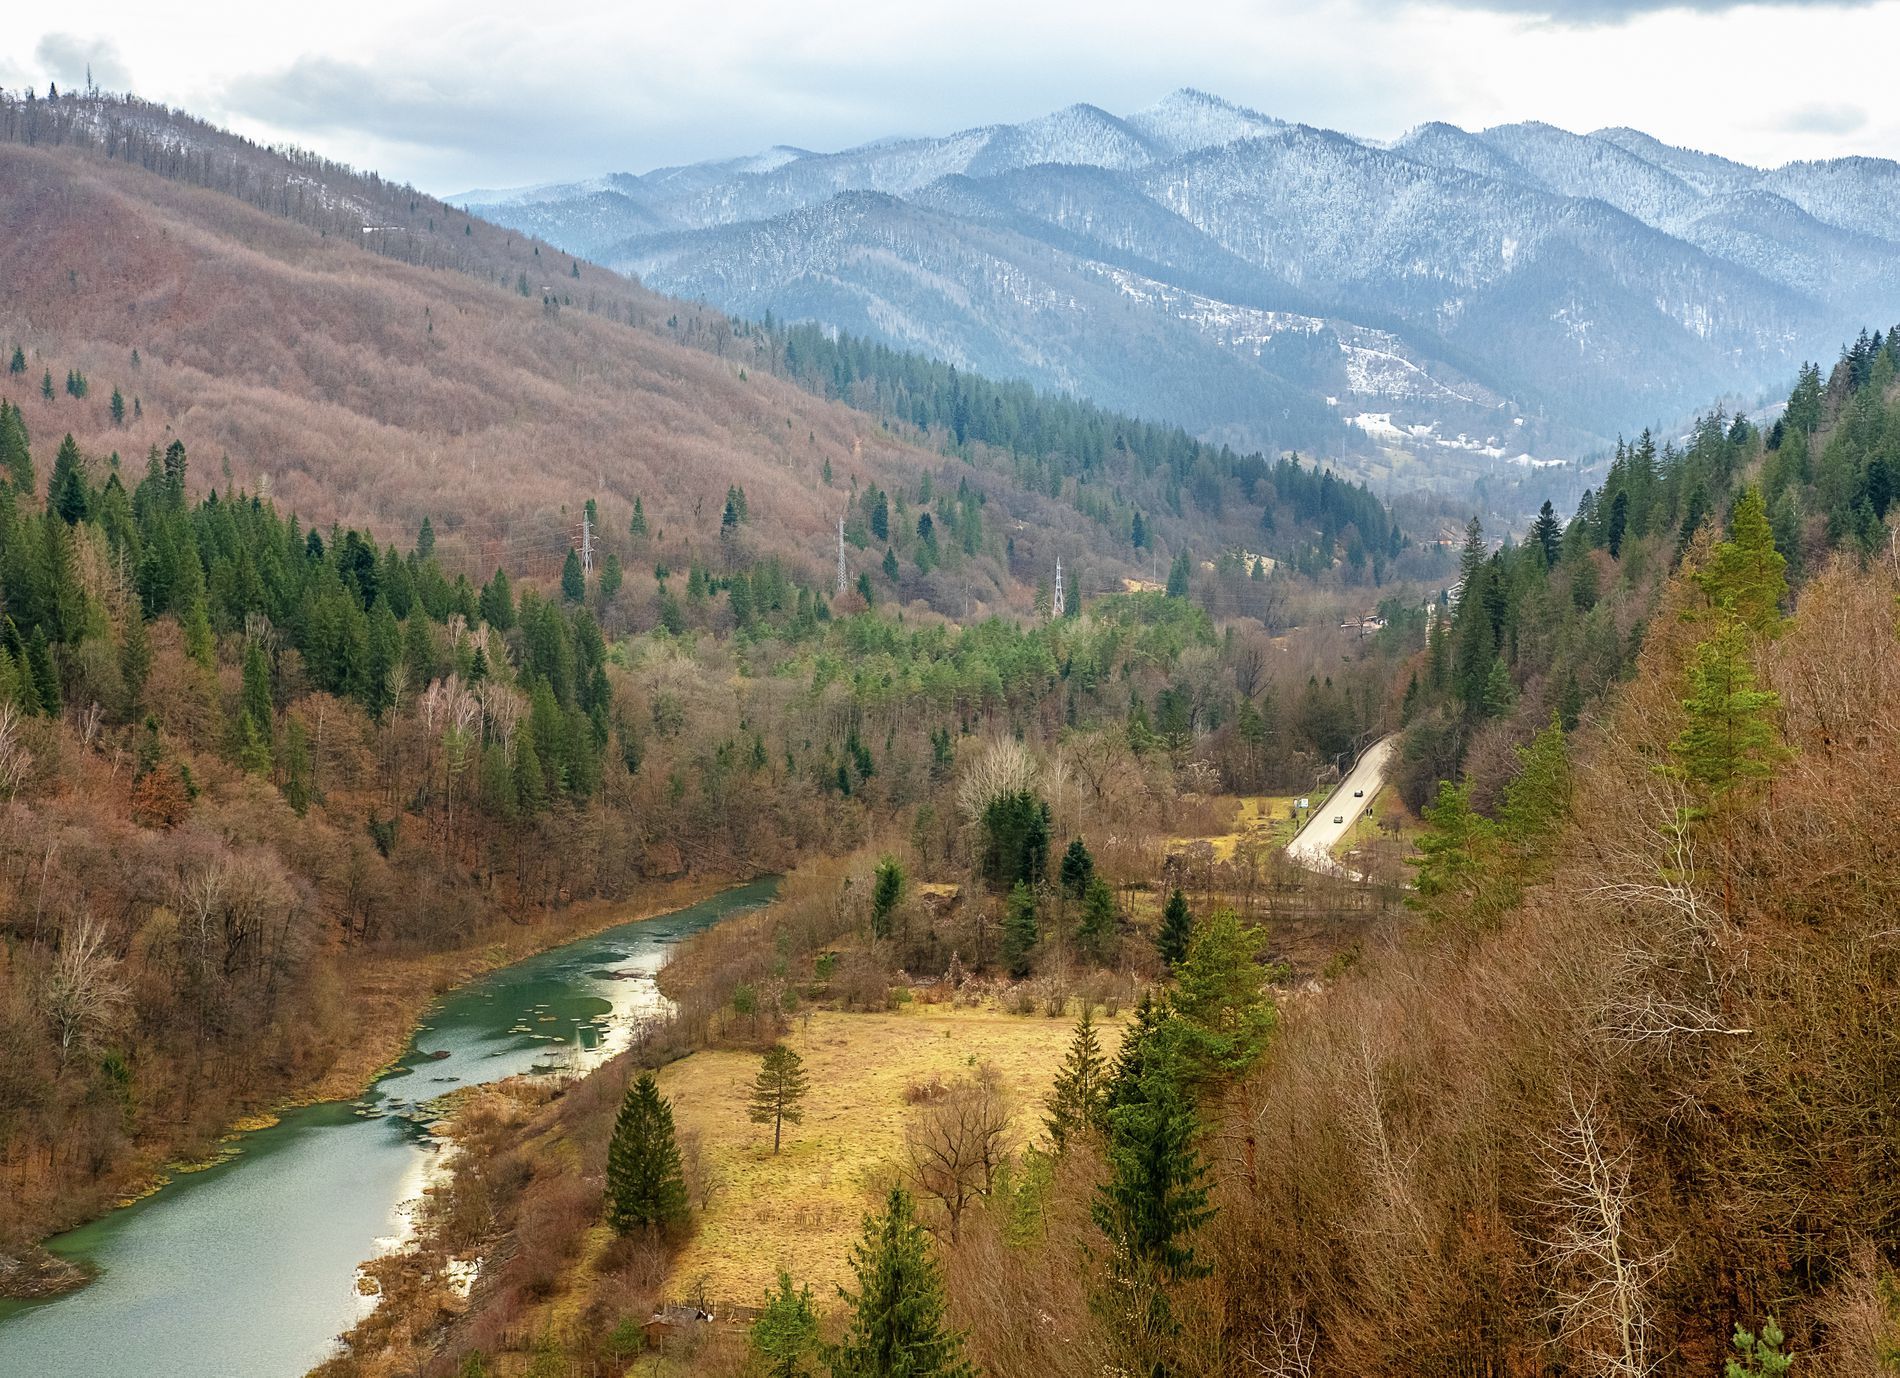
River and a road in Outdoors
Outdoors with a river and a road with two vehicles on it and three electricity poles with a natural daylight sky in the background.
A landscape photo captured from a long view angle of the outdoors with river and road in it with sky in the background in natural daylight. with multicolor color palette for the scene.
Labels: Plant, Tree, Fir, Nature, Outdoors, Wilderness, Vegetation, Scenery, Mountain, Conifer, Slope, Mountain Range, Land, Woodland, Water, Valley, Peak, Pine, Landscape, Lake, Aerial View, Creek, Stream, Spruce, Road, Vehicle, Sky, River, Electricity pole
Camera: FUJIFILM X-E3
Lens: XC35mmF2
Aperture: F7.1
Exposure: 1/250 sec
ISO: 640
Focal length: 35.0 mm